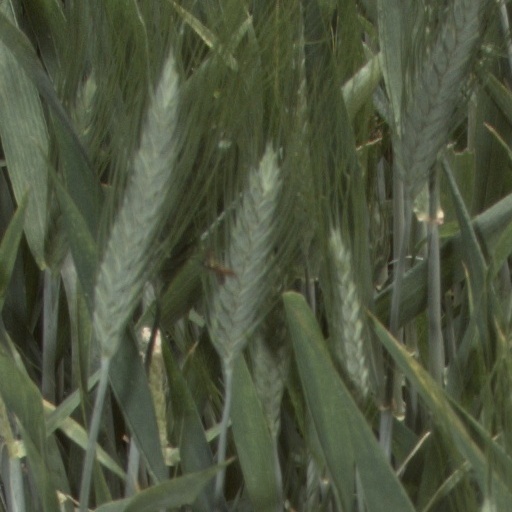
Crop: wheat